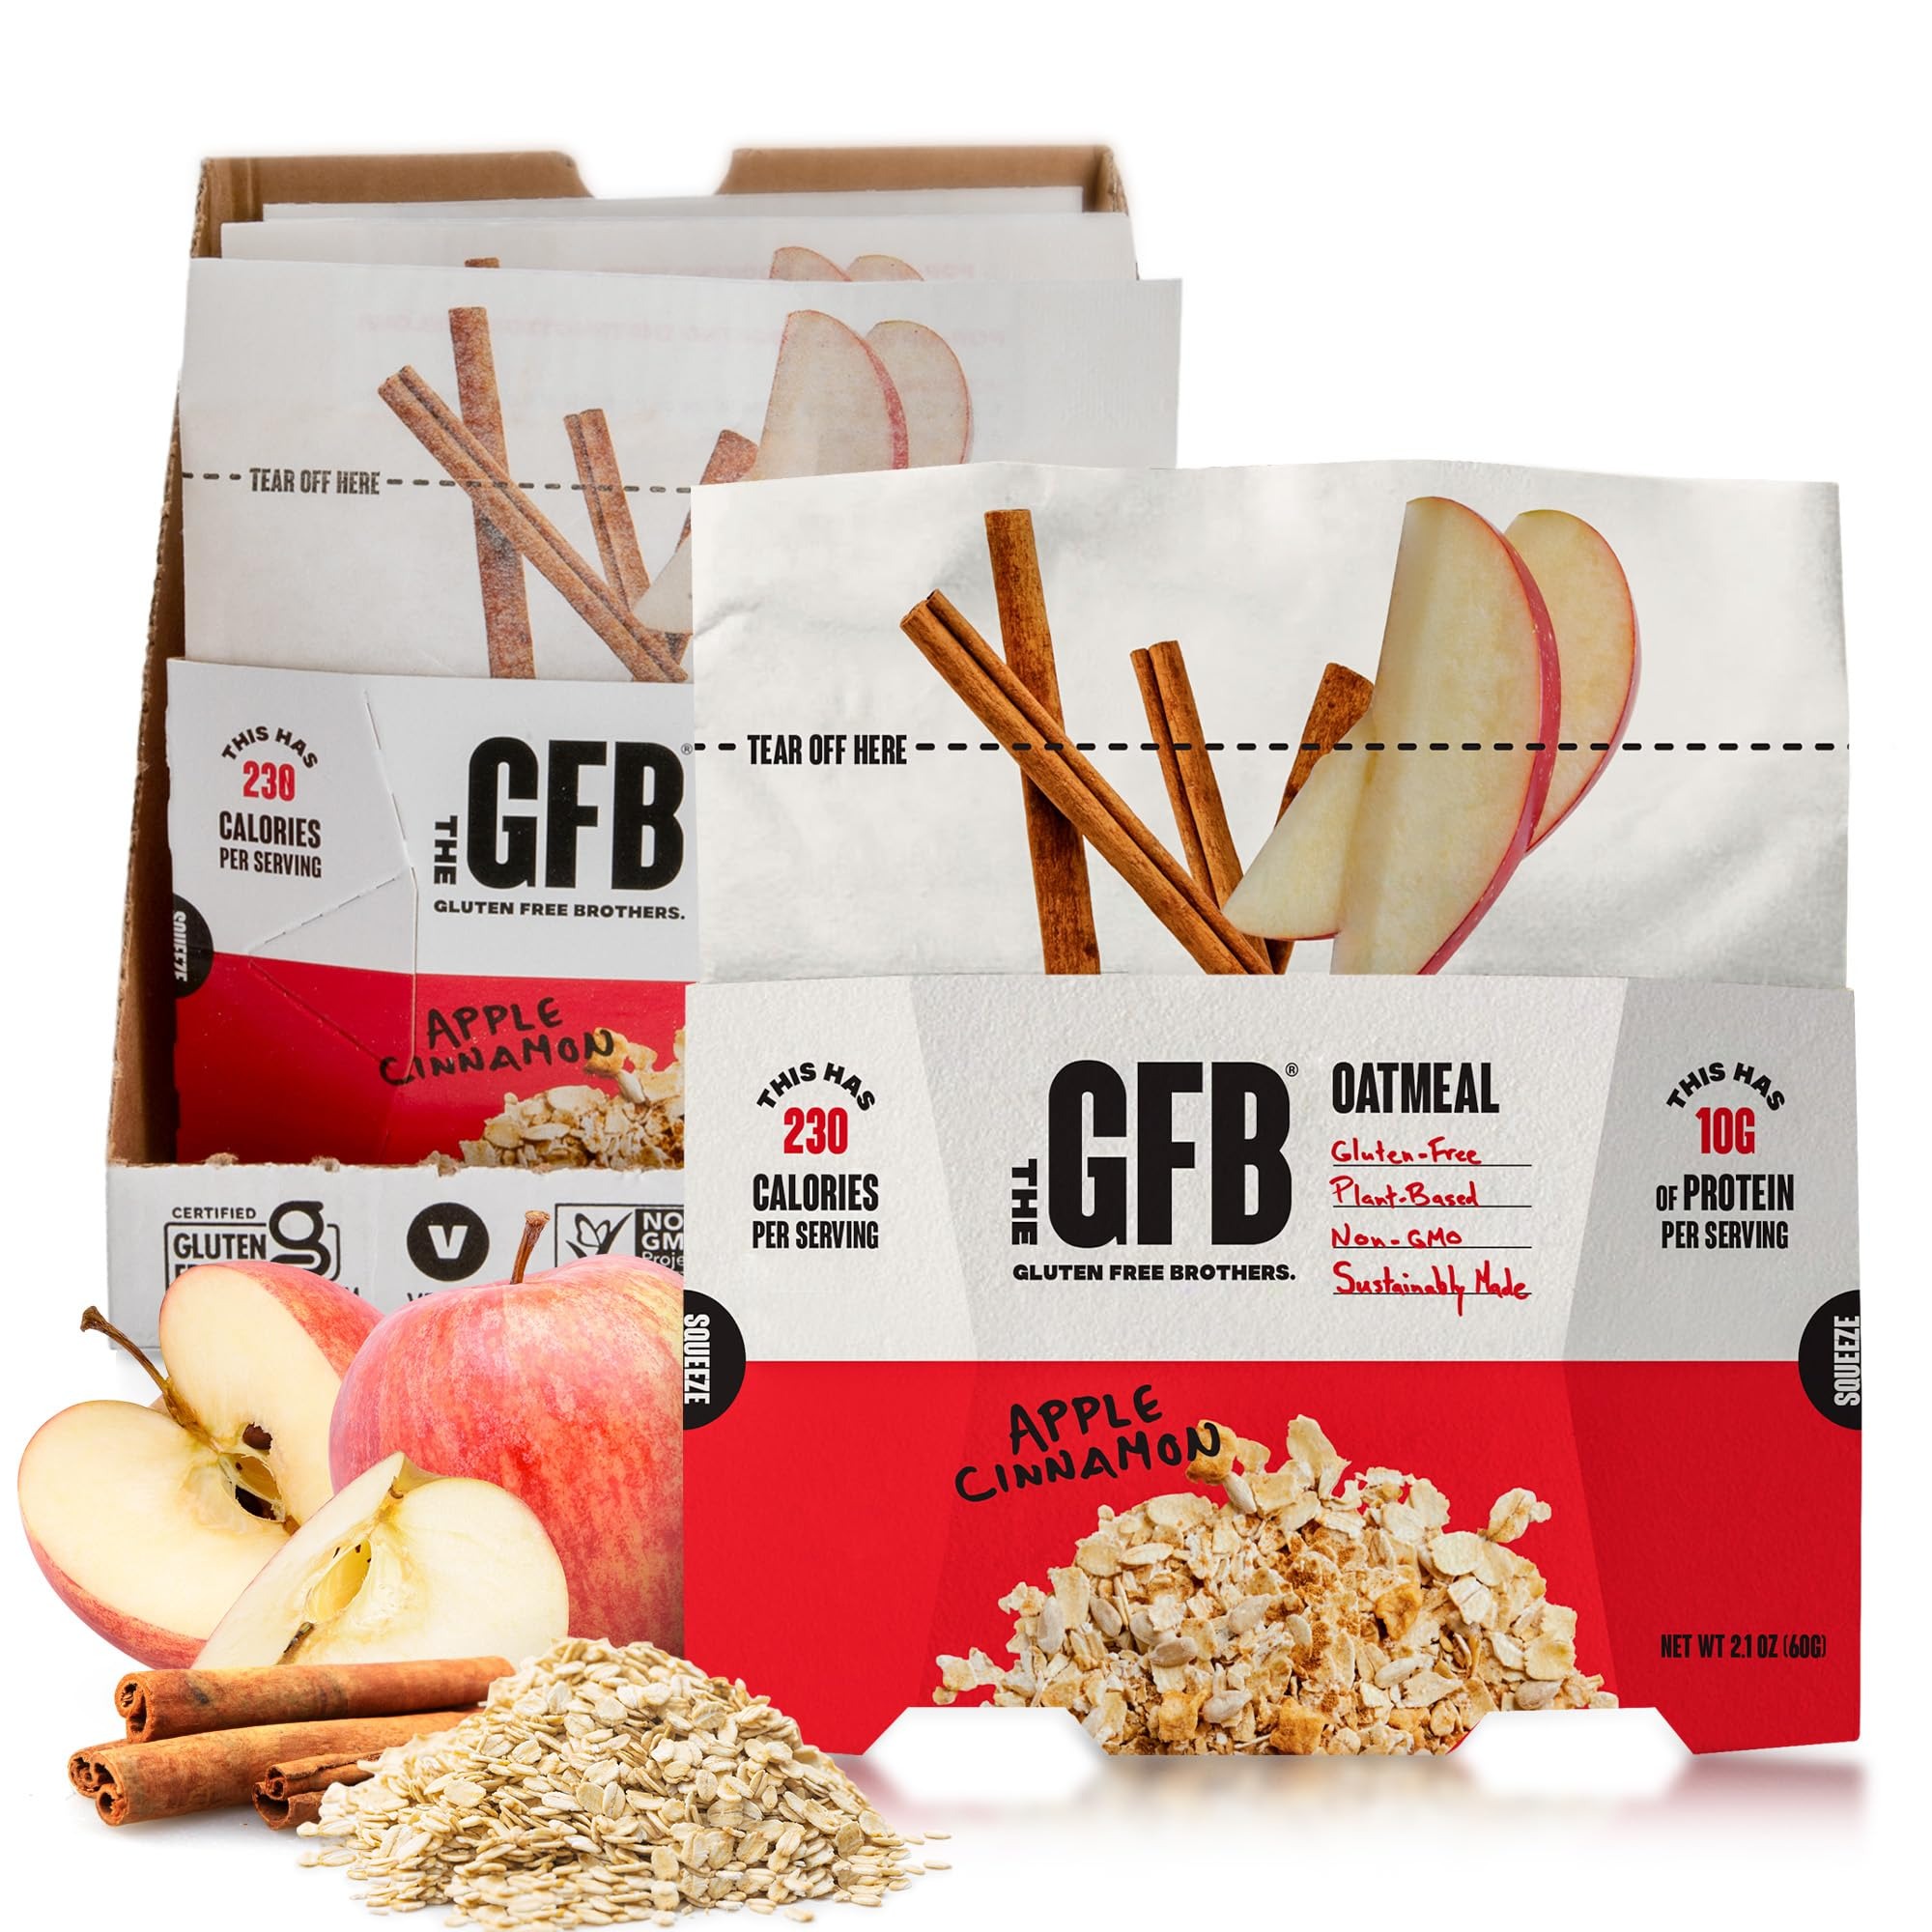
Item Name: The GFB Apple Cinnamon Protein Oatmeal Cups - Unique Pop-Up Bowl - Gluten Free, Plant Based, Non GMO, Sustainably Made - Ridiculously Tasty, Healthy, Vegan Protein Instant Oatmeal, 2 oz (6 Count)
Bullet Point 1: HEARTY APPLE CINNAMON OATMEAL: Full of nostalgic flavor without any added refined sugar, this naturally sweetened instant apple cinnamon oatmeal is packed with oats, apples and dates and comes in a convenient pop-up cup.
Bullet Point 2: GLUTEN FREE: The Gluten Free Brothers range of good for you snacks are free from gluten but full of great flavor. This instant oatmeal is also soy free, dairy free, egg free, wheat free, lactose free, trans fat free and cholesterol free.
Bullet Point 3: GOOD STUFF + 10G PROTEIN: Our delicious hot breakfast cereal is packed with the best tasting primarily organic ingredients to support healthy nutrition plus 10g of plant based protein per serving to start your day strong.
Bullet Point 4: A SATISFYING, CERTIFIED HOT BREAKFAST ON THE GO: The GFB oatmeal pouches are certified gluten free and kosher, non-GMO verified and vegan. Just press in the pouch sides to pop it open, add water and microwave for an irresistible hot oatmeal wherever your morning takes you.
Bullet Point 5: WE’RE A CERTIFIED B CORP: At The Gluten Free Brothers our triple bottom line is people, planet and prosperity. All our gluten free snacks are made in the USA in our own sustainably operated, 100% renewable energy powered, zero waste facility.
Value: 6.0
Unit: Count

Price: 11.96